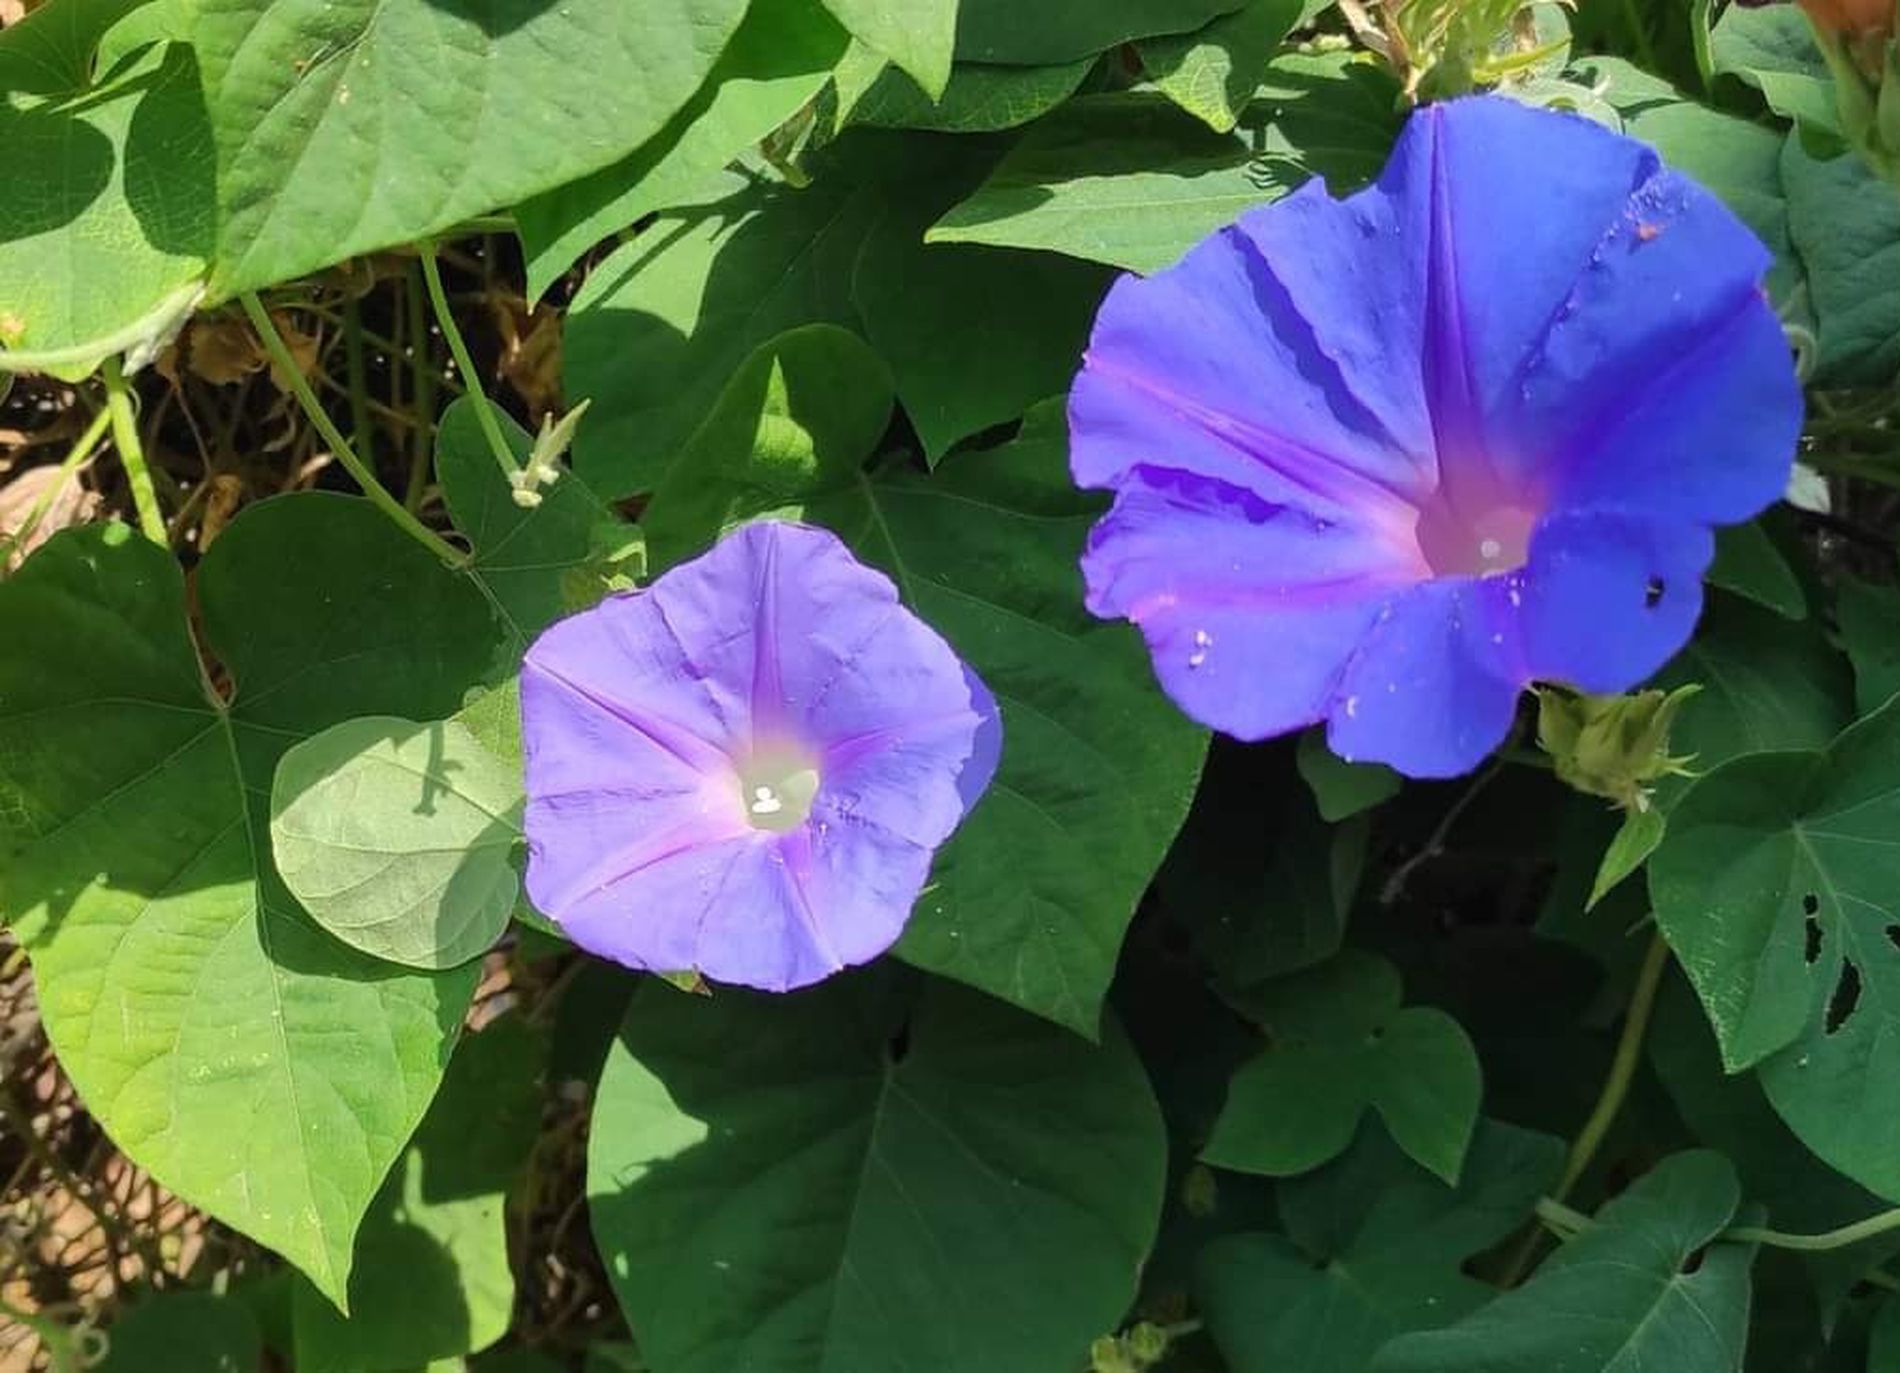
Ipomoea purpurea
This photo shows two flowers of Ipomoea purpurea. They are purple surrounded by green leaves in the background. There is a small insect on one of them. The sunlight brightens the left part of the photo highlighting its texture and colors.
The lighting in this photo is natural, coming from the sun. The sunlight is bright and casts clear shadows on the leaves coming from the upper left. The photo was taken from top to bottom and this angle clearly shows both the flowers and the leaves in a soft atmosphere.
Labels: Purple, Flower, Plant, Petal, Geranium, Leaf, Rose, Vegetation, Herbal, Herbs, Acanthaceae, Anemone, Vine, Anther, Outdoors, Iris, ipomoea indica, insect, leaves